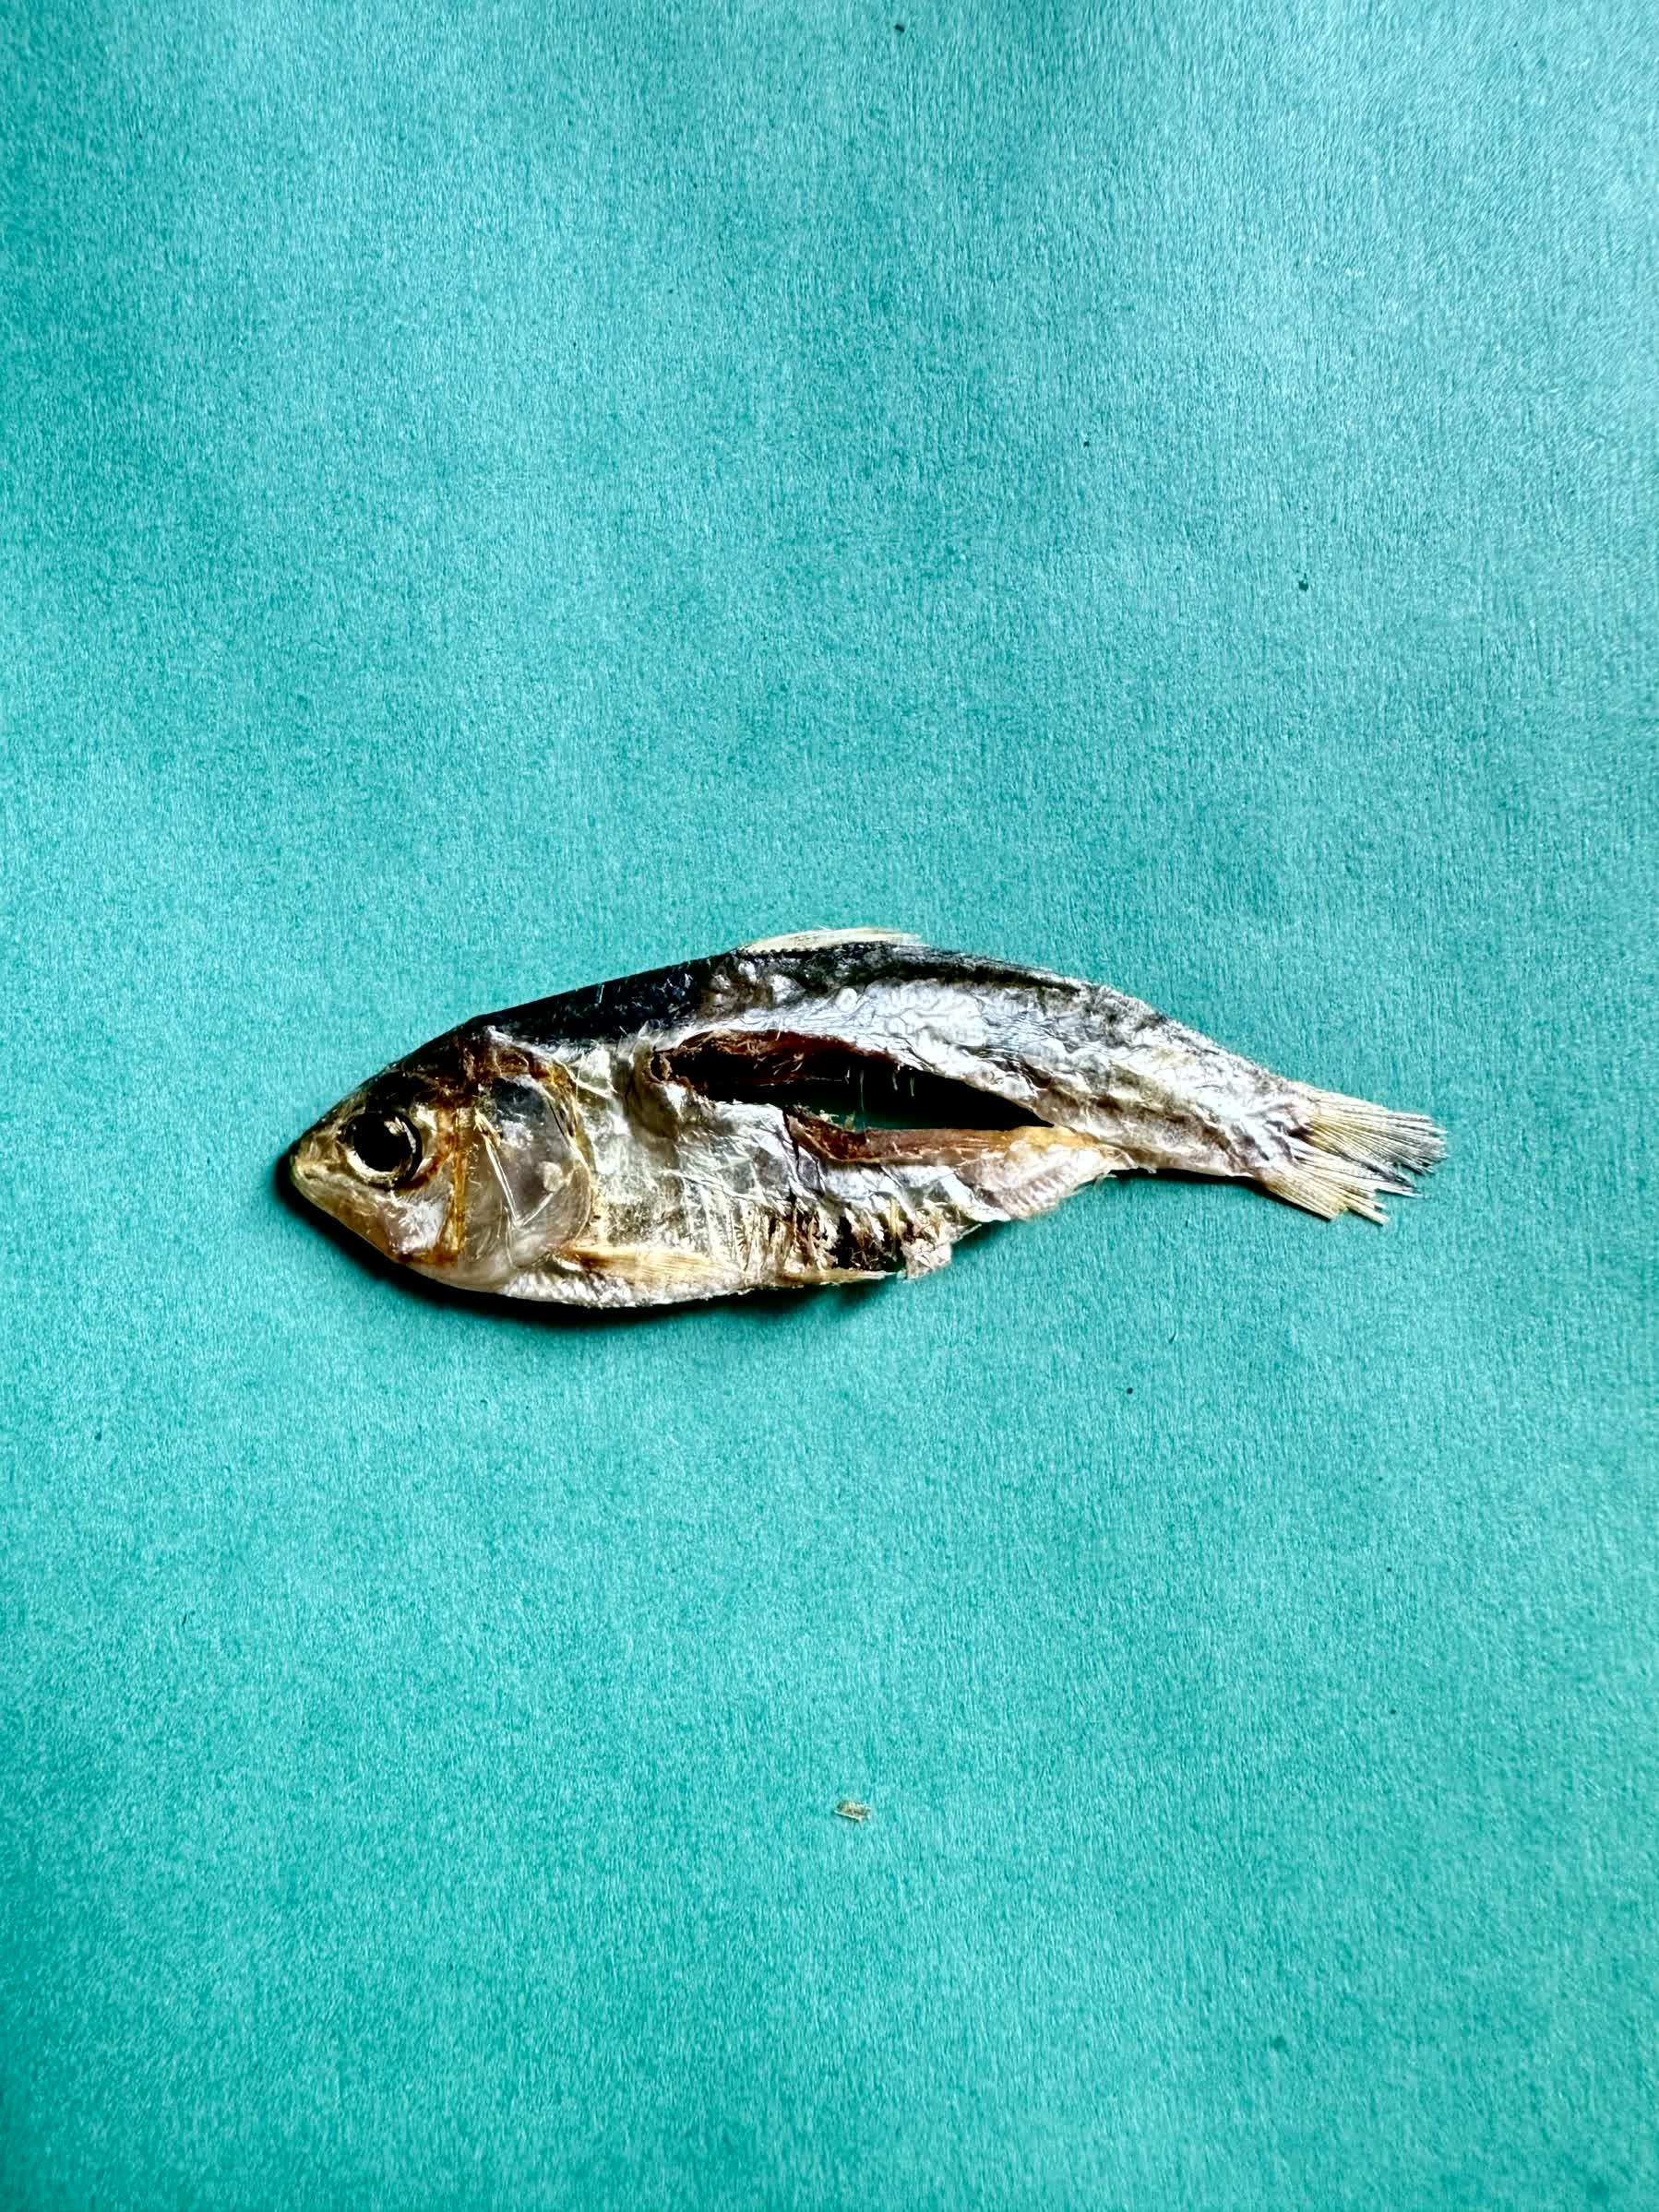
Species: Chapila